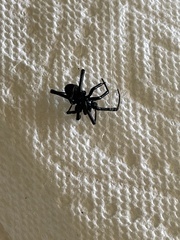
Species: Lactrodectus_hesperus